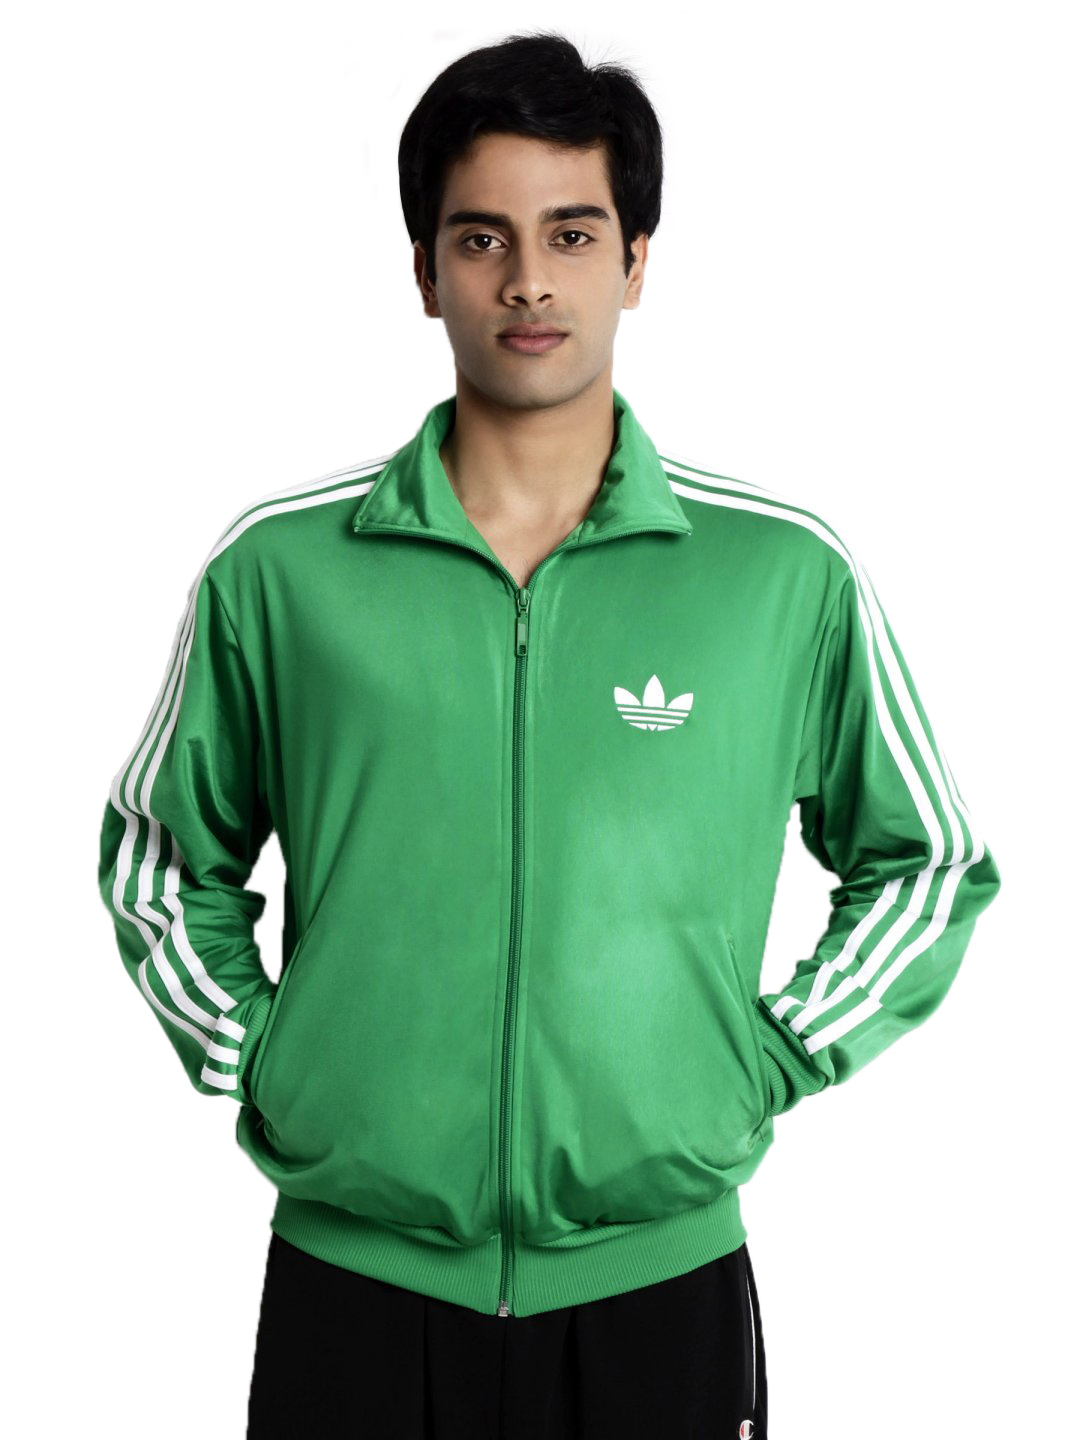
ADIDAS Originals Men Solid Green Jacket
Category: Apparel / Topwear / Jackets
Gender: Men
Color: Green
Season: Fall 2011
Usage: Casual